Town Hill District

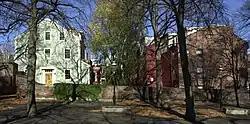

The Town Hill District is a historic district bounded roughly by Rutherford Avenue and Main and Warren Streets in the Charlestown neighborhood of Boston, Massachusetts.